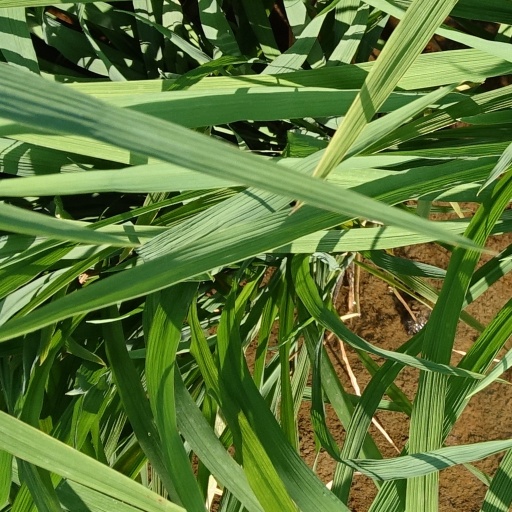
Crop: rice